San Benito AVA

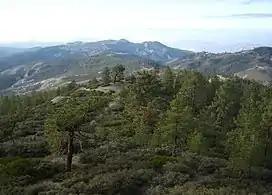
San Benito Mountain

The San Benito viticultural area is distinguished geographically from the surrounding areas, as follows: